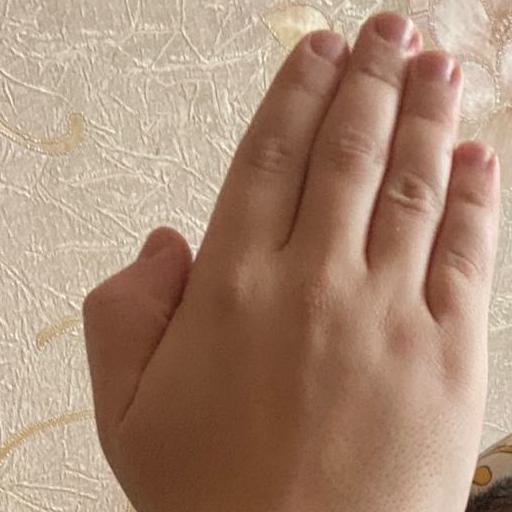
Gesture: stop_inverted